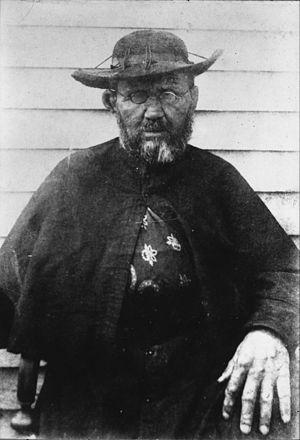
Saint Damien de Veuster, connu sous le nom de père Damien, né Jozef de Veuster le 3 janvier 1840 à Tremelo en Belgique et mort le 15 avril 1889 à Molokai à Hawaï, est un prêtre missionnaire catholique membre de la congrégation des Sacrés-Cœurs de Jésus et de Marie. Il est connu pour son travail de missionnaire dans le Pacifique, spécialement auprès des lépreux relégués par les gouvernements locaux sur l'île de Molokai à Hawaï. Durant son ministère, il contracta lui-même la lèpre en 1884. S'identifiant totalement avec ses fidèles, il accepta de ne plus quitter Molokai et y poursuivit son travail pastoral et missionnaire jusqu'à sa mort en 1889.